UEFA Futsal Championship

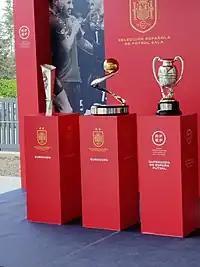
Trophy

In this ranking 3 points are awarded for a win, 1 for a draw and 0 for a loss. As per statistical convention in football, matches decided in extra time are counted as wins and losses, while matches decided by penalty shoot-outs are counted as draws. Teams are ranked by total points, then by goal difference, then by goals scored.